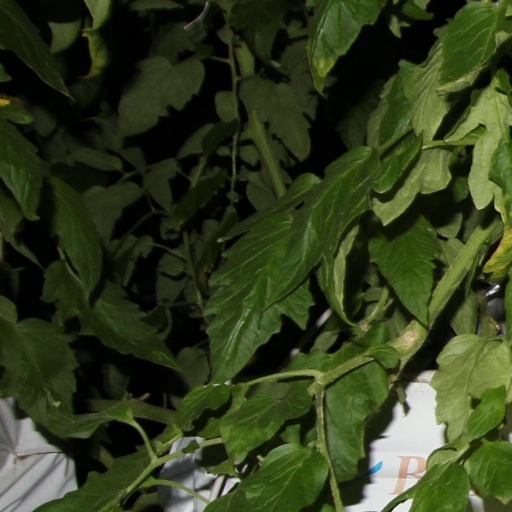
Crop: tomato